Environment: real
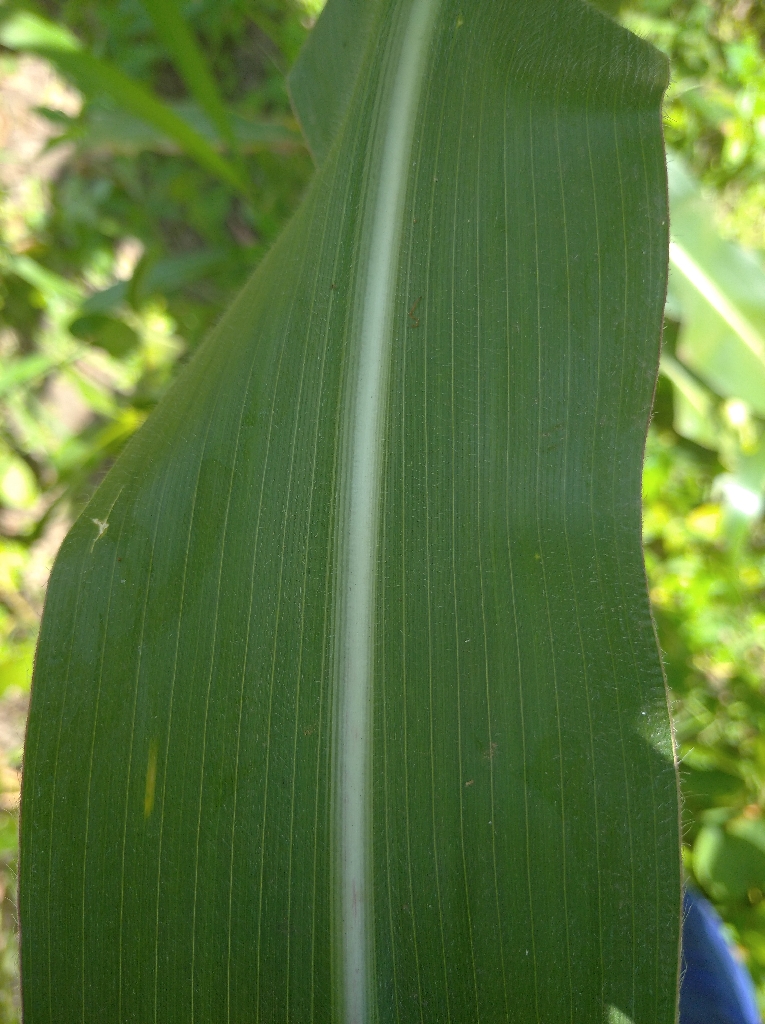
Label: healthy